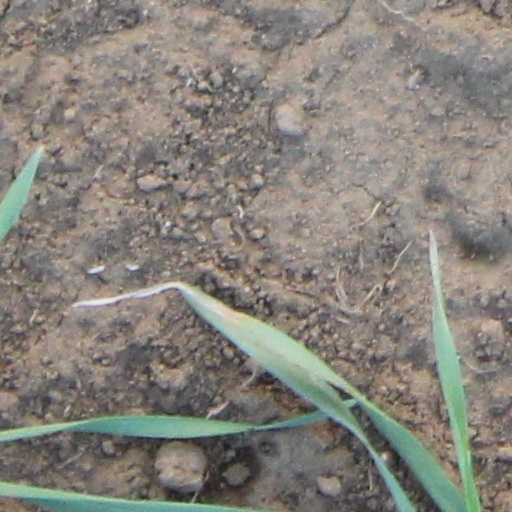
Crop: wheat